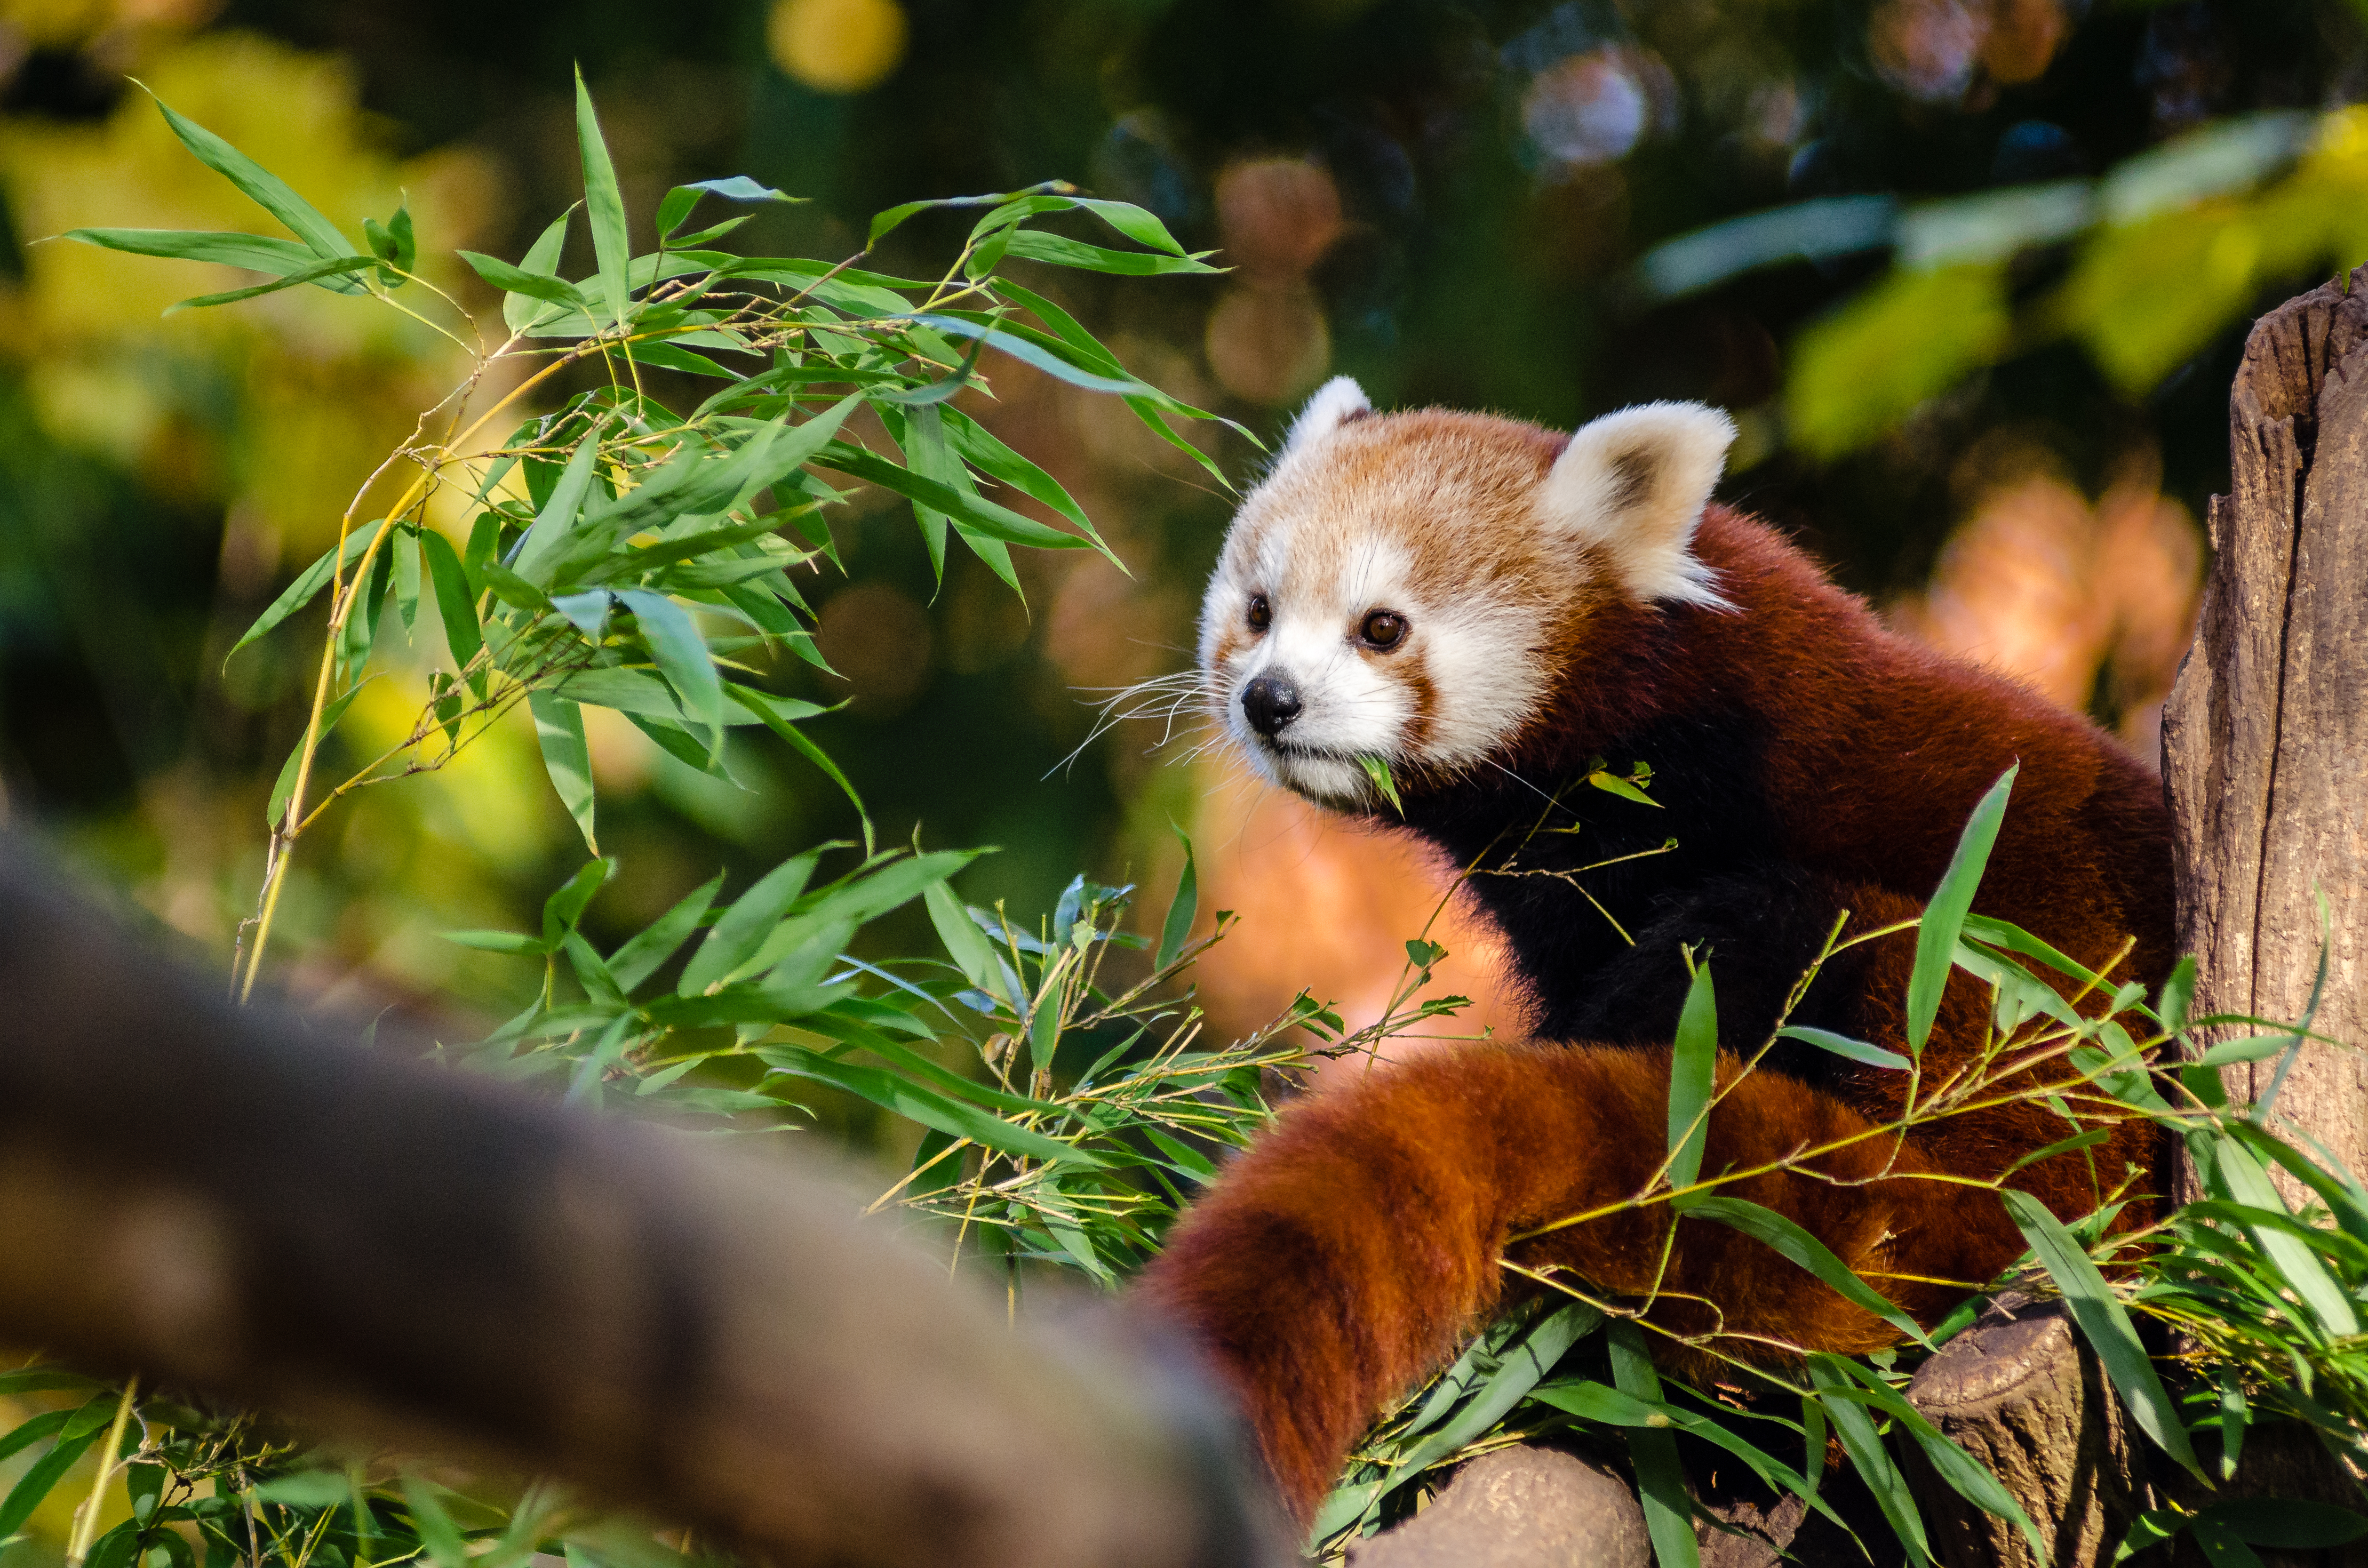
tree, nature, bokeh, vintage, sweet, fall, feet, animal, cute, female, wildlife, zoo, fur, orange, young, green, high, red, foot, autumn, mammal, nikon, fauna, red panda, panda, 2015, face, nose, paw, tail, animals, ears, endangered, vertebrate, germany, deutschland, herbst, natur, paws, tier, iso, ss, fell, grn, gesicht, baum, adorable, bamboo, d7000, roter, kleiner, niedlich, sues, suess, species, bedrohte, tierart, tierpark, weiblich, jungtier, jung, ohren, schwanz, nase, bedroht, ailurus, fulgens, mozilla, firefox, giant panda